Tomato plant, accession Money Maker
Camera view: tilt-top (135 deg); turntable rotation: 240 degrees
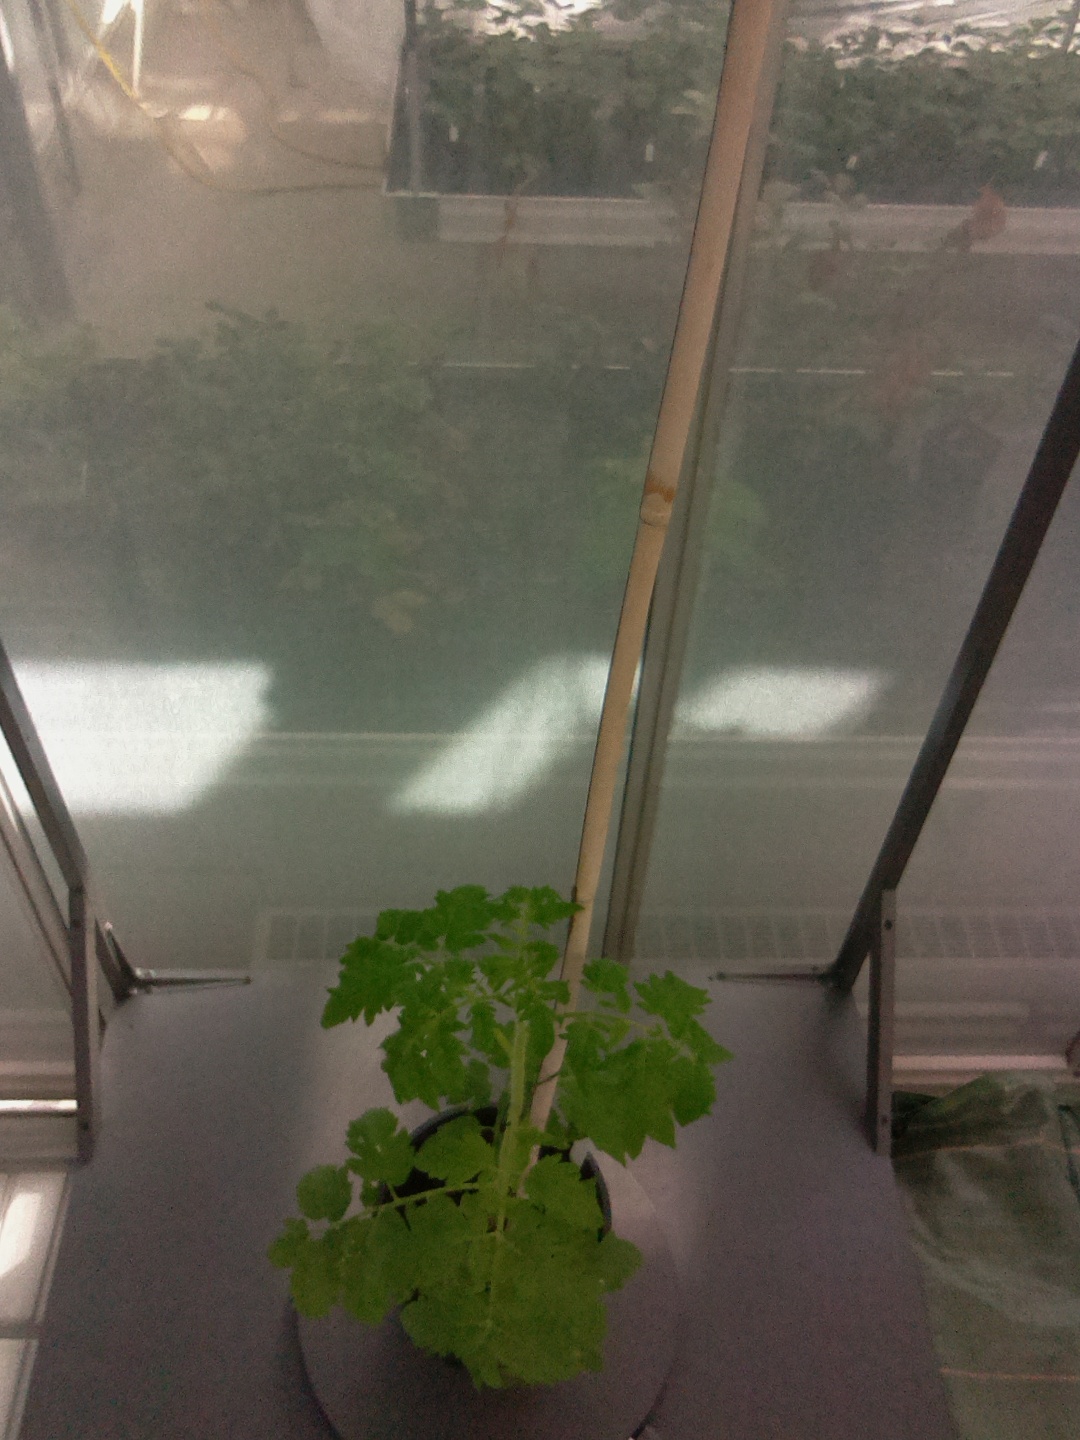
BBCH growth stage 14: 8 of true leaves visible